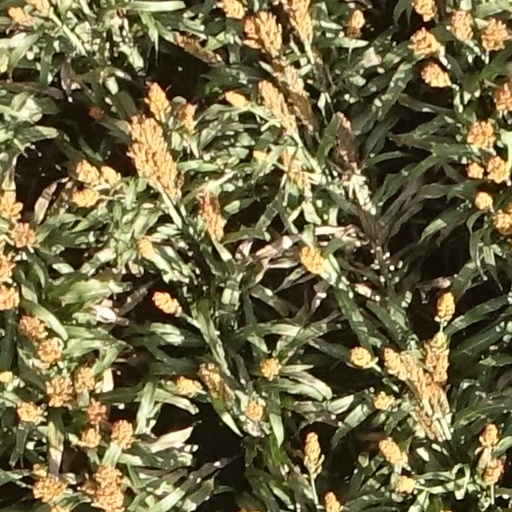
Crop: sorghum